Founders' Memorial MRT station

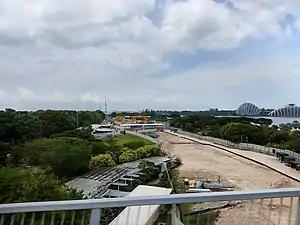
Construction works as of April 2021

Founders' Memorial station was originally known as "Marina East" or "Gardens Bay East" in the conceptual plans since 2008. It was originally built as a reserved station. In January 2019, the station was announced as "Founders' Memorial" and will open in 2028, in tandem with the Founders' Memorial.